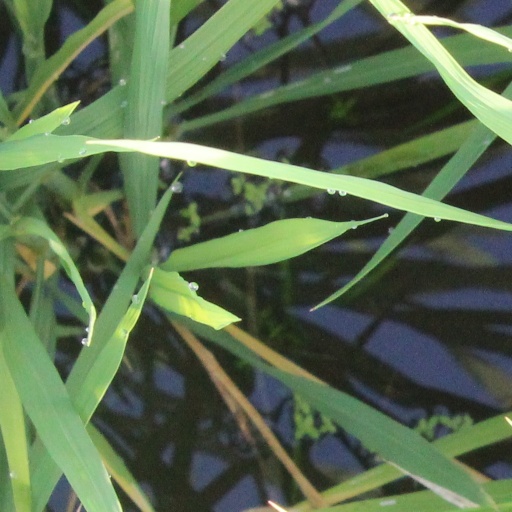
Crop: rice